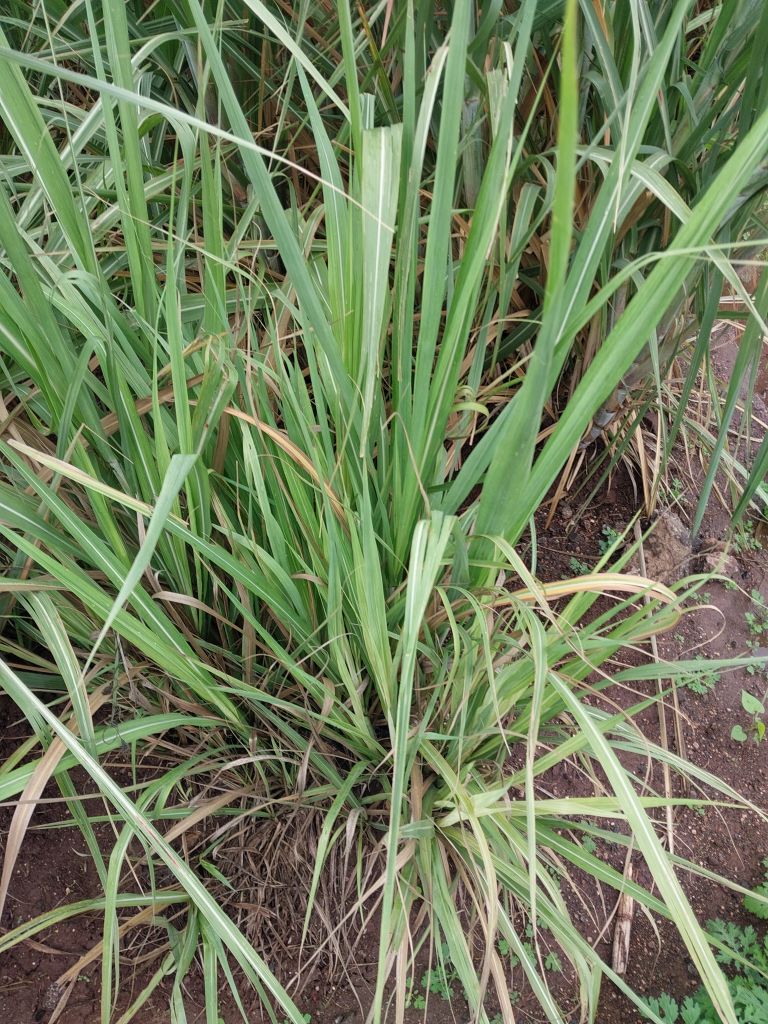
Label: Grassy shoot